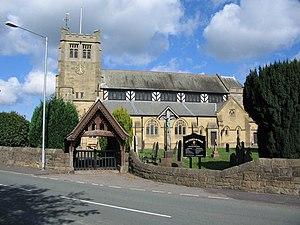
Buckley est une ville et une communauté du nord-est du pays de Galles, située dans le comté du Flintshire et comptant 14 568 habitants selon le recensement britannique de 2001.